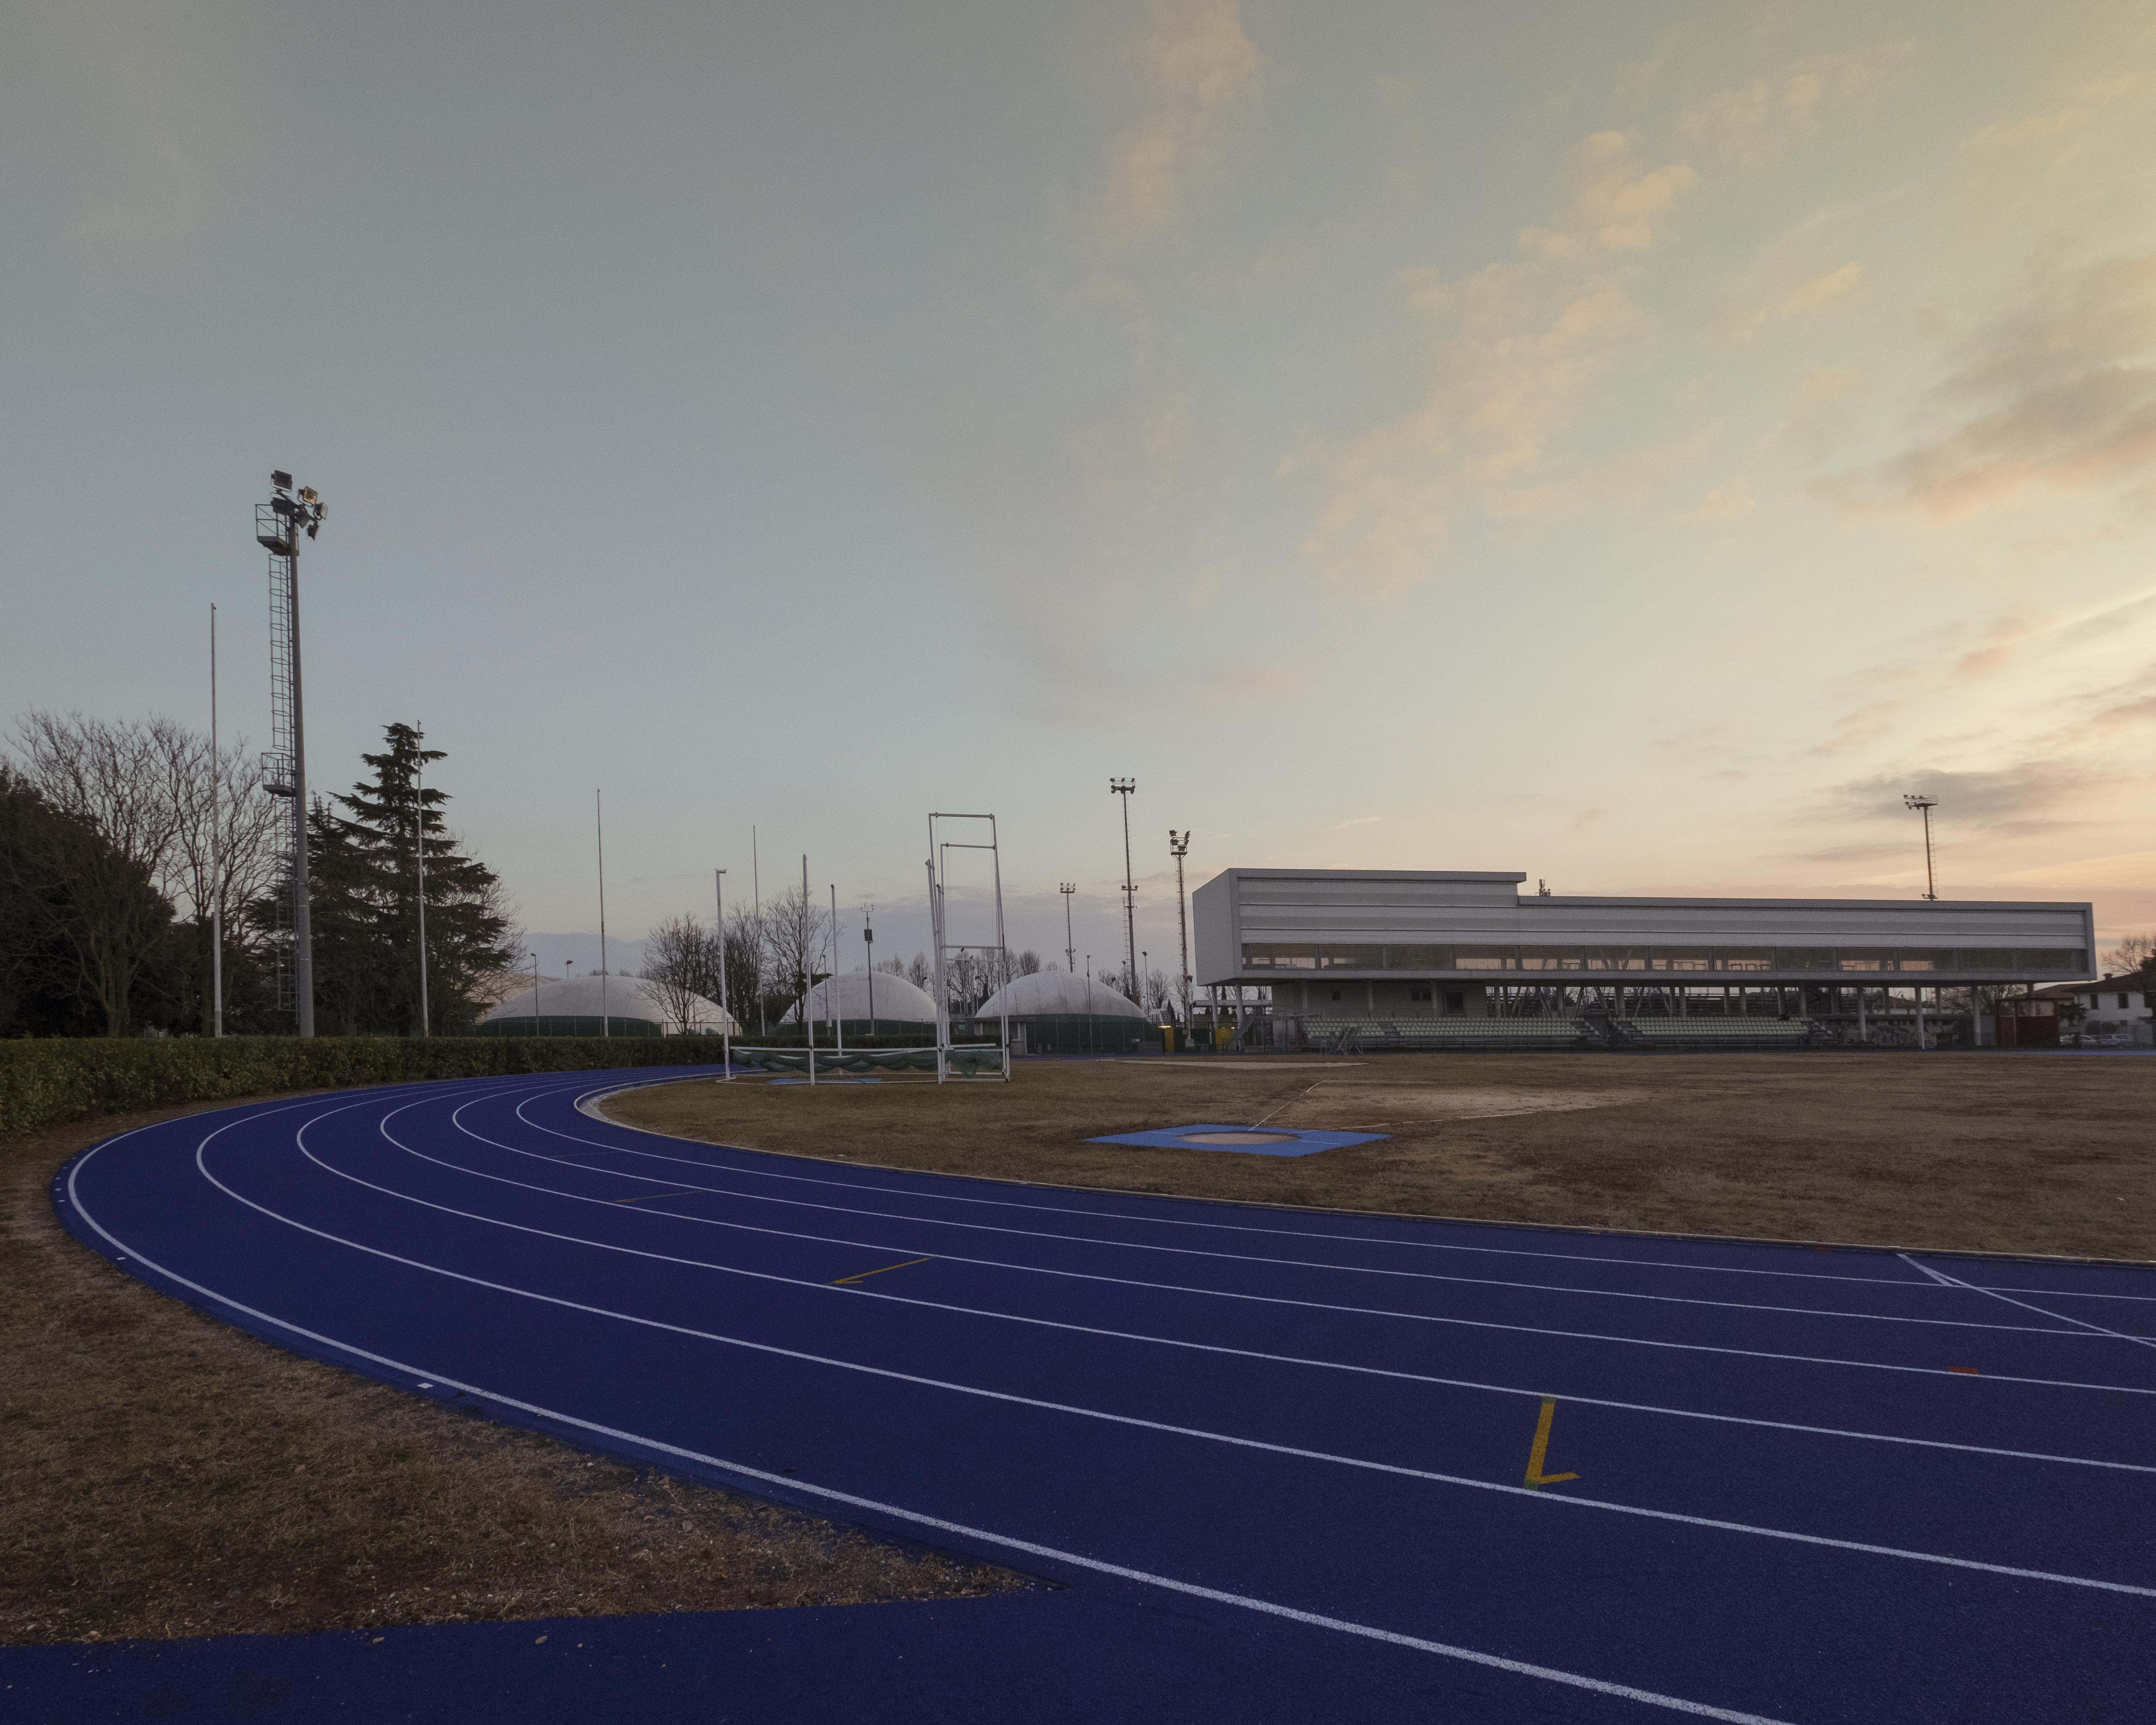
athletics track, athletics, running, sports, sports hall, blue, lanes, lane, gymnastics, building, sky, sport venue, structure, atmosphere, cloud, infrastructure, asphalt, stadium, atmosphere of earth, line, morning, road, area, race track, road surface, evening, energy, dawn, meteorological phenomenon, parking lot